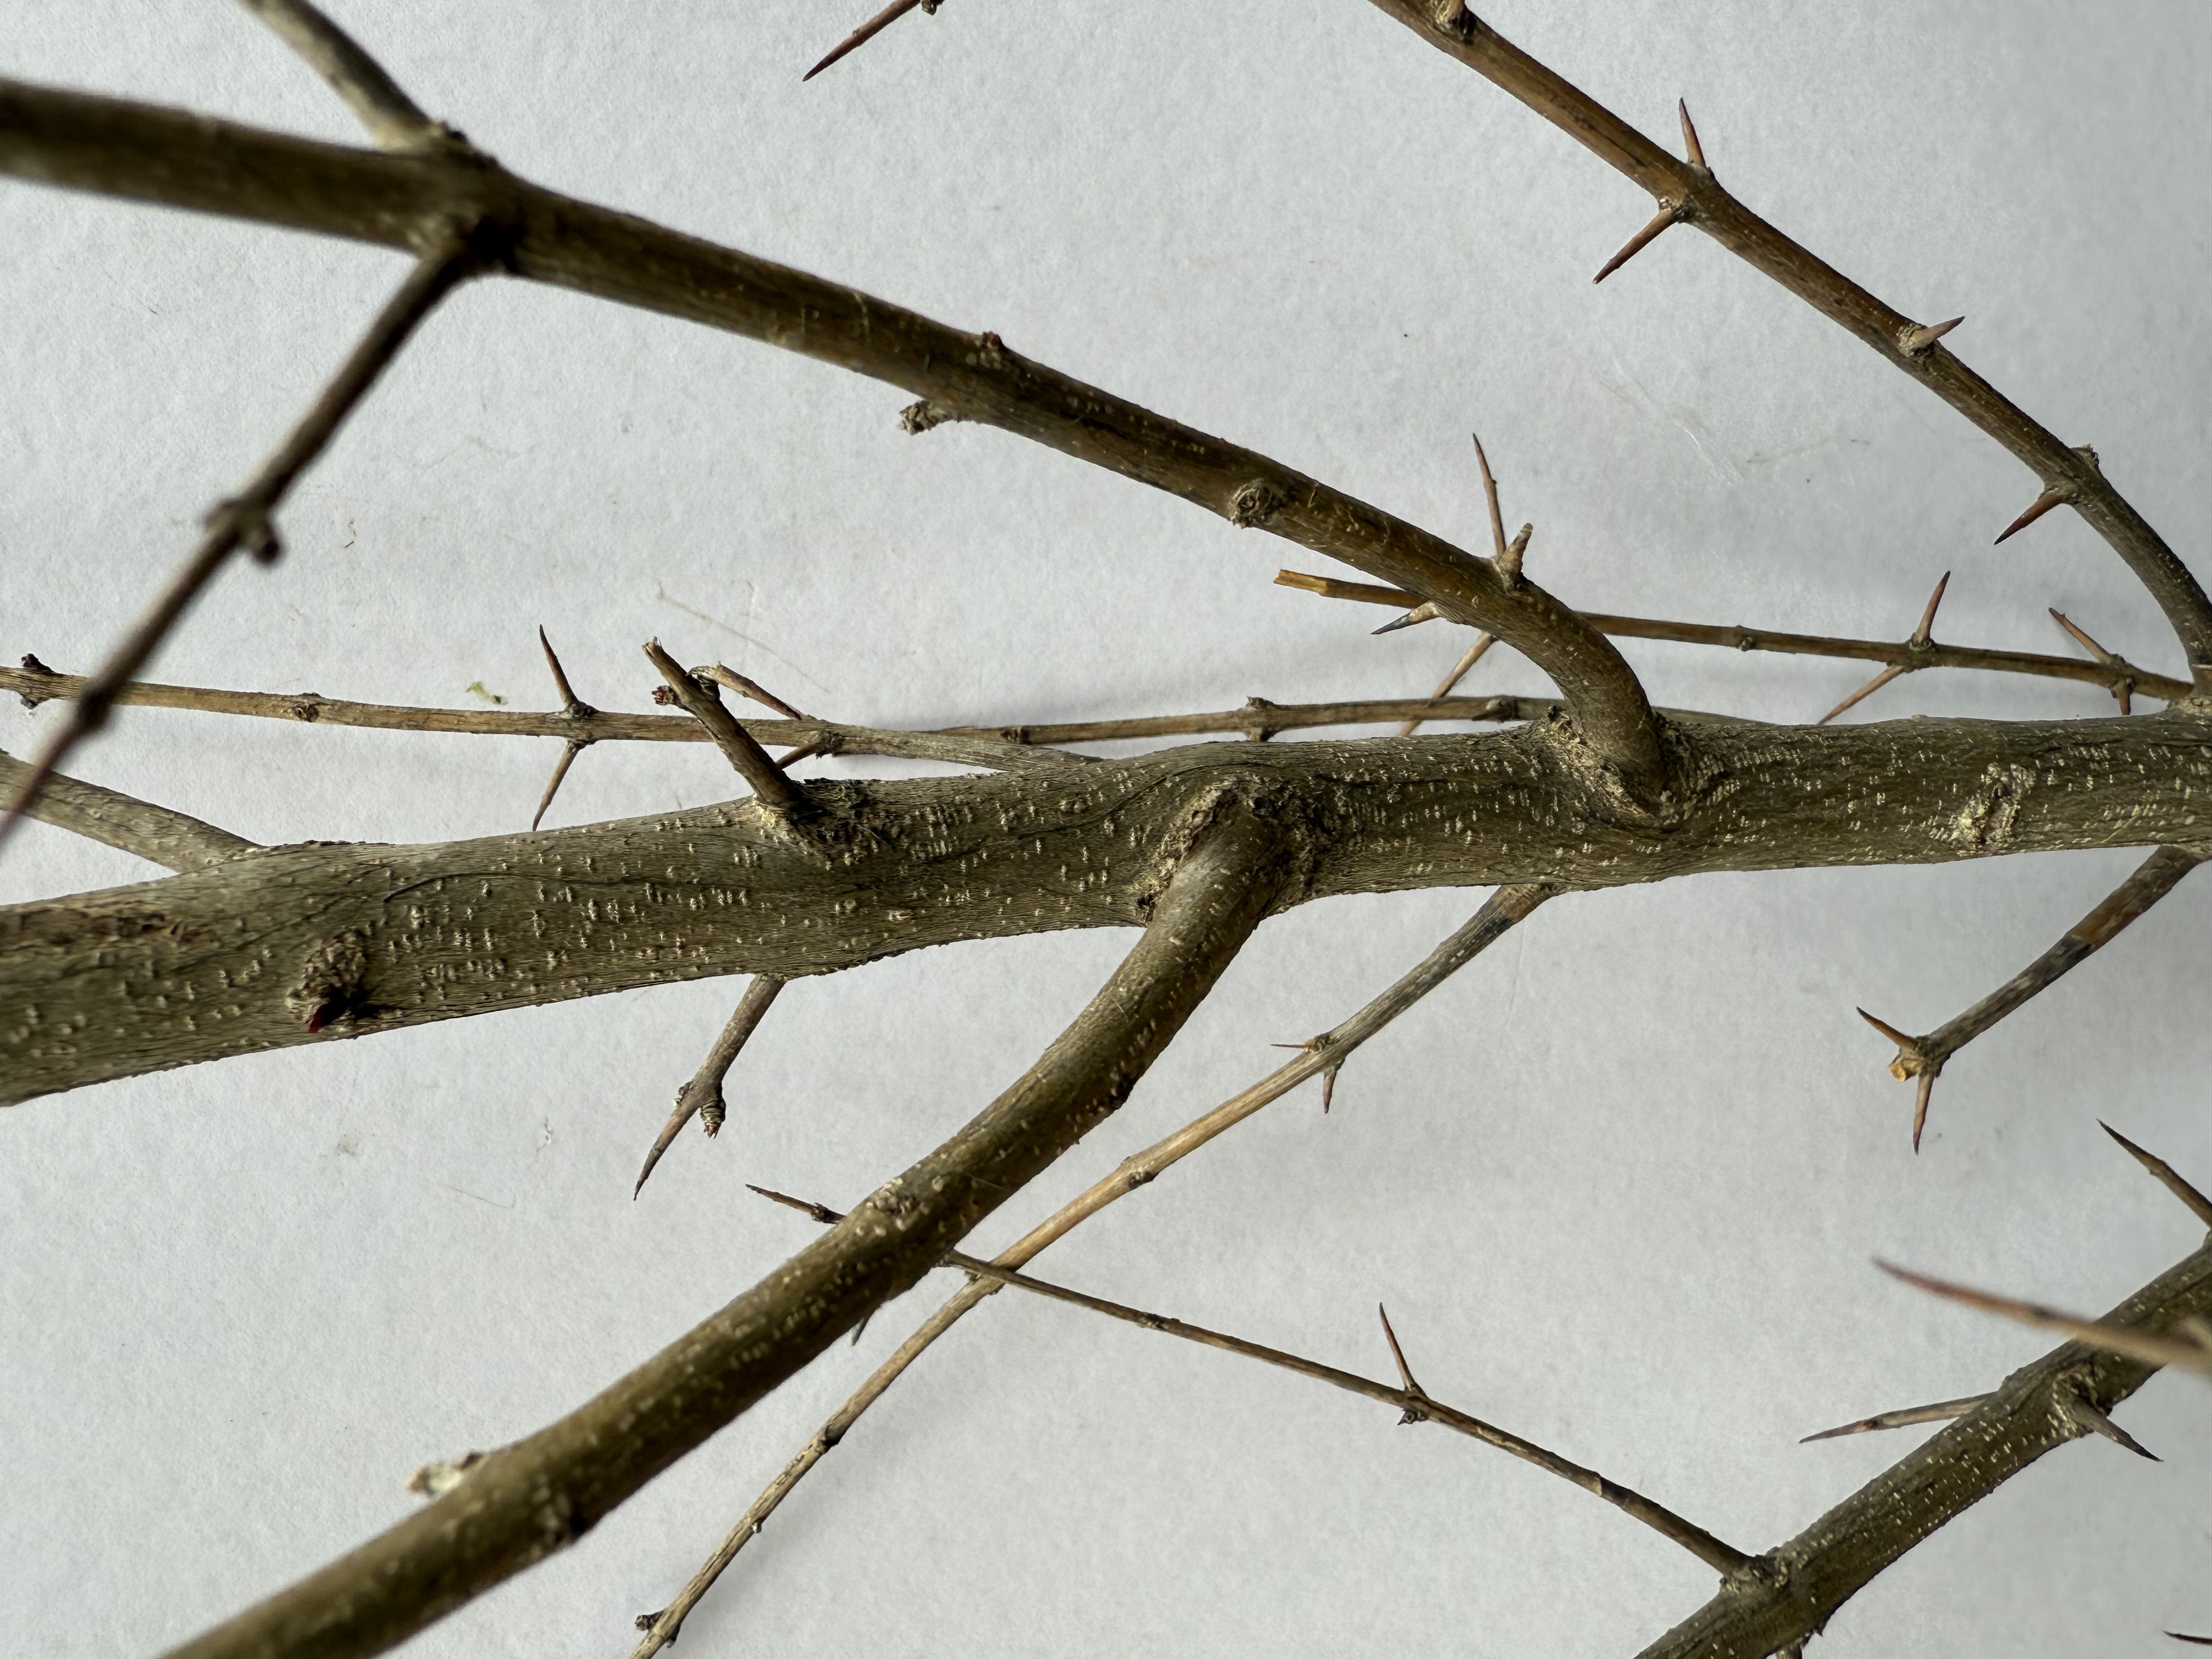
Variety: Pomegranate